Jean-Paul Paloméros

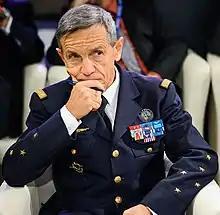
Paloméros at the Halifax International Security Forum

Jean-Paul Paloméros (born 13 August 1953 in Paris) is a retired general of the French Air Force and served as Supreme Allied Commander Transformation, a senior military post in NATO. Paloméros previously served as Chief of Staff of the French Air Force from 2009 to 2012.